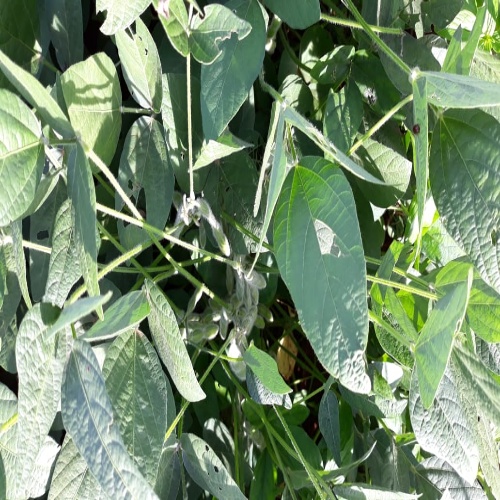
Label: Caterpillar